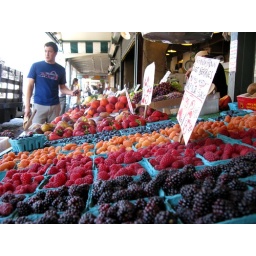
A man shops for fruit at a stand in Seattle's farmers market